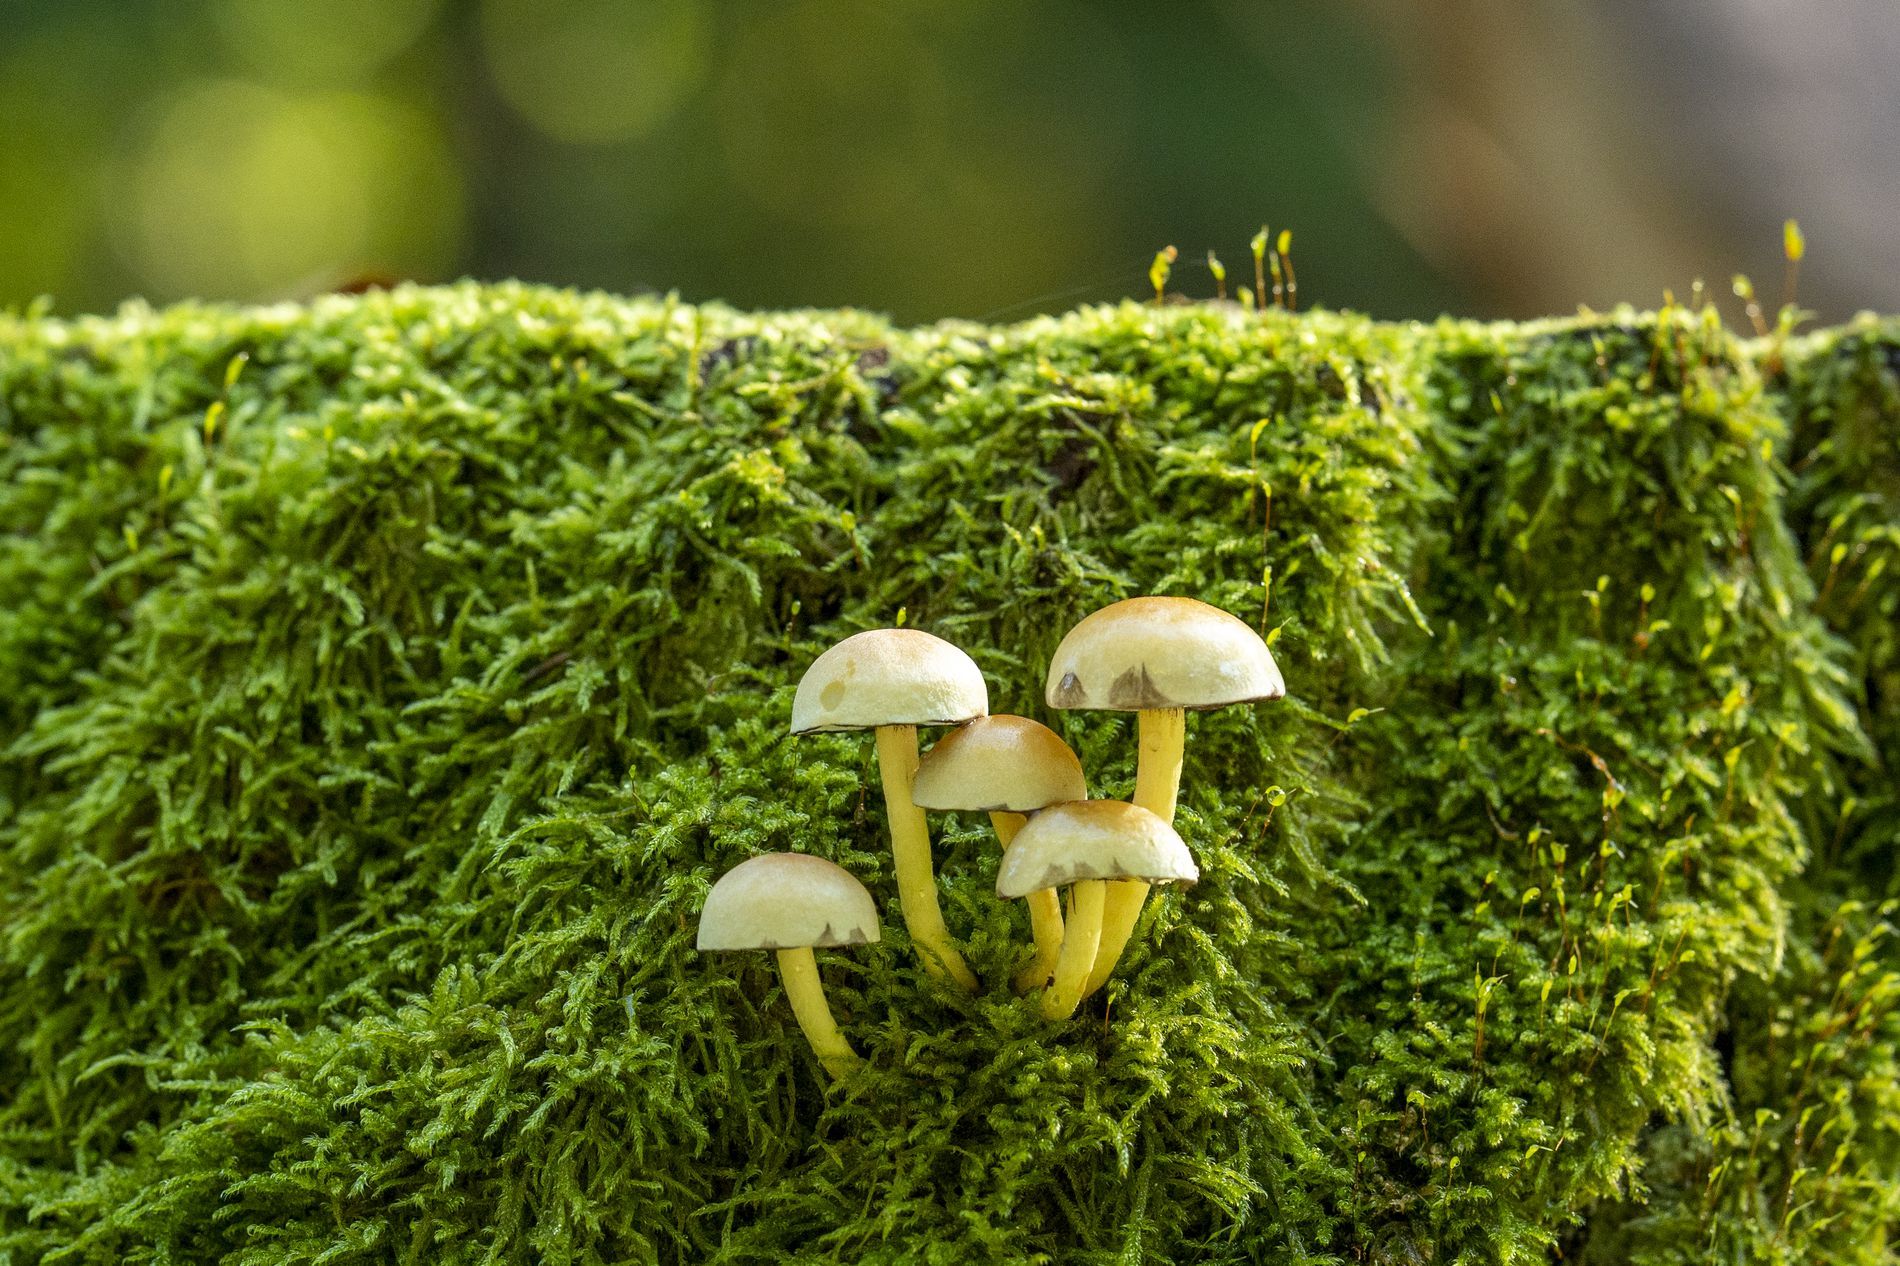
Cluster of Mushrooms on Moss
The image shows a small cluster of pale yellow mushrooms with rounded caps growing on a moss. The mushrooms vary in size, with some appearing taller and others shorter, closely grouped. The background is blurred, showing hints of additional greenery.
The image shows a cluster of small mushrooms growing on a moss.
The lighting is soft and natural.
The angle is at eye level.
The mood is serene and earthy.
The color palette features vibrant greens from the moss and subtle cream tones of the mushrooms, with a blurred background.
The photography style is macro nature photography.
Labels: Fungus, Plant, Moss, Agaric, Mushroom, Amanita, Vegetation, blurry background, Mushrooms
Camera: SONY ILCE-7M4
Lens: 105mm F1.4 DG HSM | Art 018
Aperture: F4
Exposure: 1/500 sec
ISO: 800
Focal length: 105.0 mm